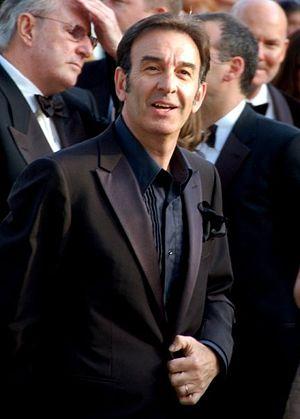
Robin Renucci au festival de Cannes
Daniel Robin-Renucci, connu sous le nom de scène de Robin Renucci, est un acteur et réalisateur français, né le 11 juillet 1956 au Creusot.